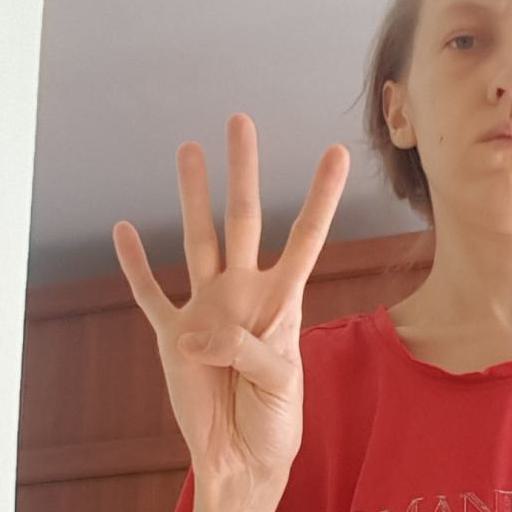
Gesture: four